Rural City of Marong

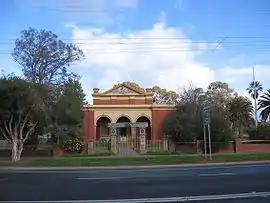
Former Shire Hall at Marong

The Rural City of Marong was a local government area about north-northwest of Melbourne, the state capital of Victoria, Australia. The rural city covered an area of , and existed from 1861 until 1994.